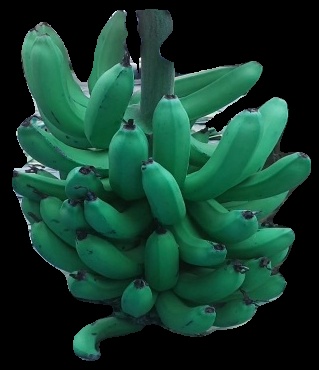
Variety: pachbale
Grade: grade3